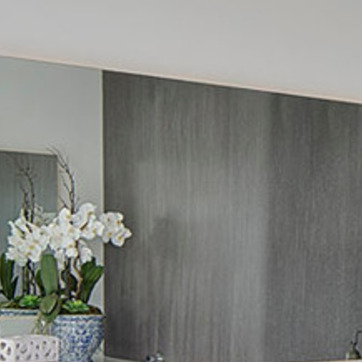
Material: mirror